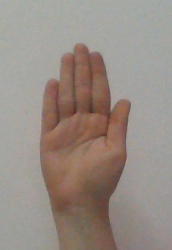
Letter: seen